Newport-class tank landing ship

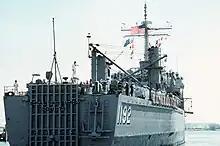
Aft view of "Spartanburg County" returning from Operation Desert Storm, 1991

By 1994, the 3-inch guns had been removed as a weight saving measure. The 1987 introduction of Landing Craft Air Cushion (LCACs) — which allowed the United States Navy to launch over-the-horizon amphibious landings — made the "Newport" class obsolete, but they remained with the fleet for another decade because they were the only means by which the hundreds of thousands of gallons of motor vehicle fuel needed by a Marine Expeditionary Force could be landed. Only the development of tankers with the Offshore Petroleum Discharge System (OPDS) and the later development of special fuel bladders which gave the LCACs a tanker capability allowed for their retirement.